Regency council of Otto of Greece

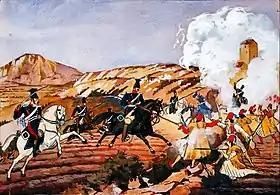
Bavarian lancers charging Greek rebels, watercolor by Köllnberger

In the meantime, continued unrest among the supporters of the Russian and English parties had led to preparations for another uprising against the government. The movement was led chiefly by disgruntled Russian Party adherents, but had attracted the support of several English Party figures, especially following the ouster of Mavrokordatos from the government, and plans were under way to raise in revolt the islands of Hydra and Spetses, as well as Roumeli (Continental Greece), in order to overthrow the regency. Given the involvement of English Party figures, Armansperg himself may have been involved in the plans, or at least tolerated them, in order to use any uprising as political ammunition against his rivals, while others, like Ioannis Makriyannis, thought that Kolettis was involved in the uprising, for the same reasons. The government's mishandling of the Mani uprising encouraged the conspirators about their chances of success.